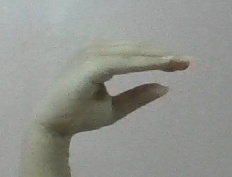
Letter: jeem